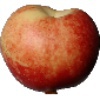
Label: Nectarine 1